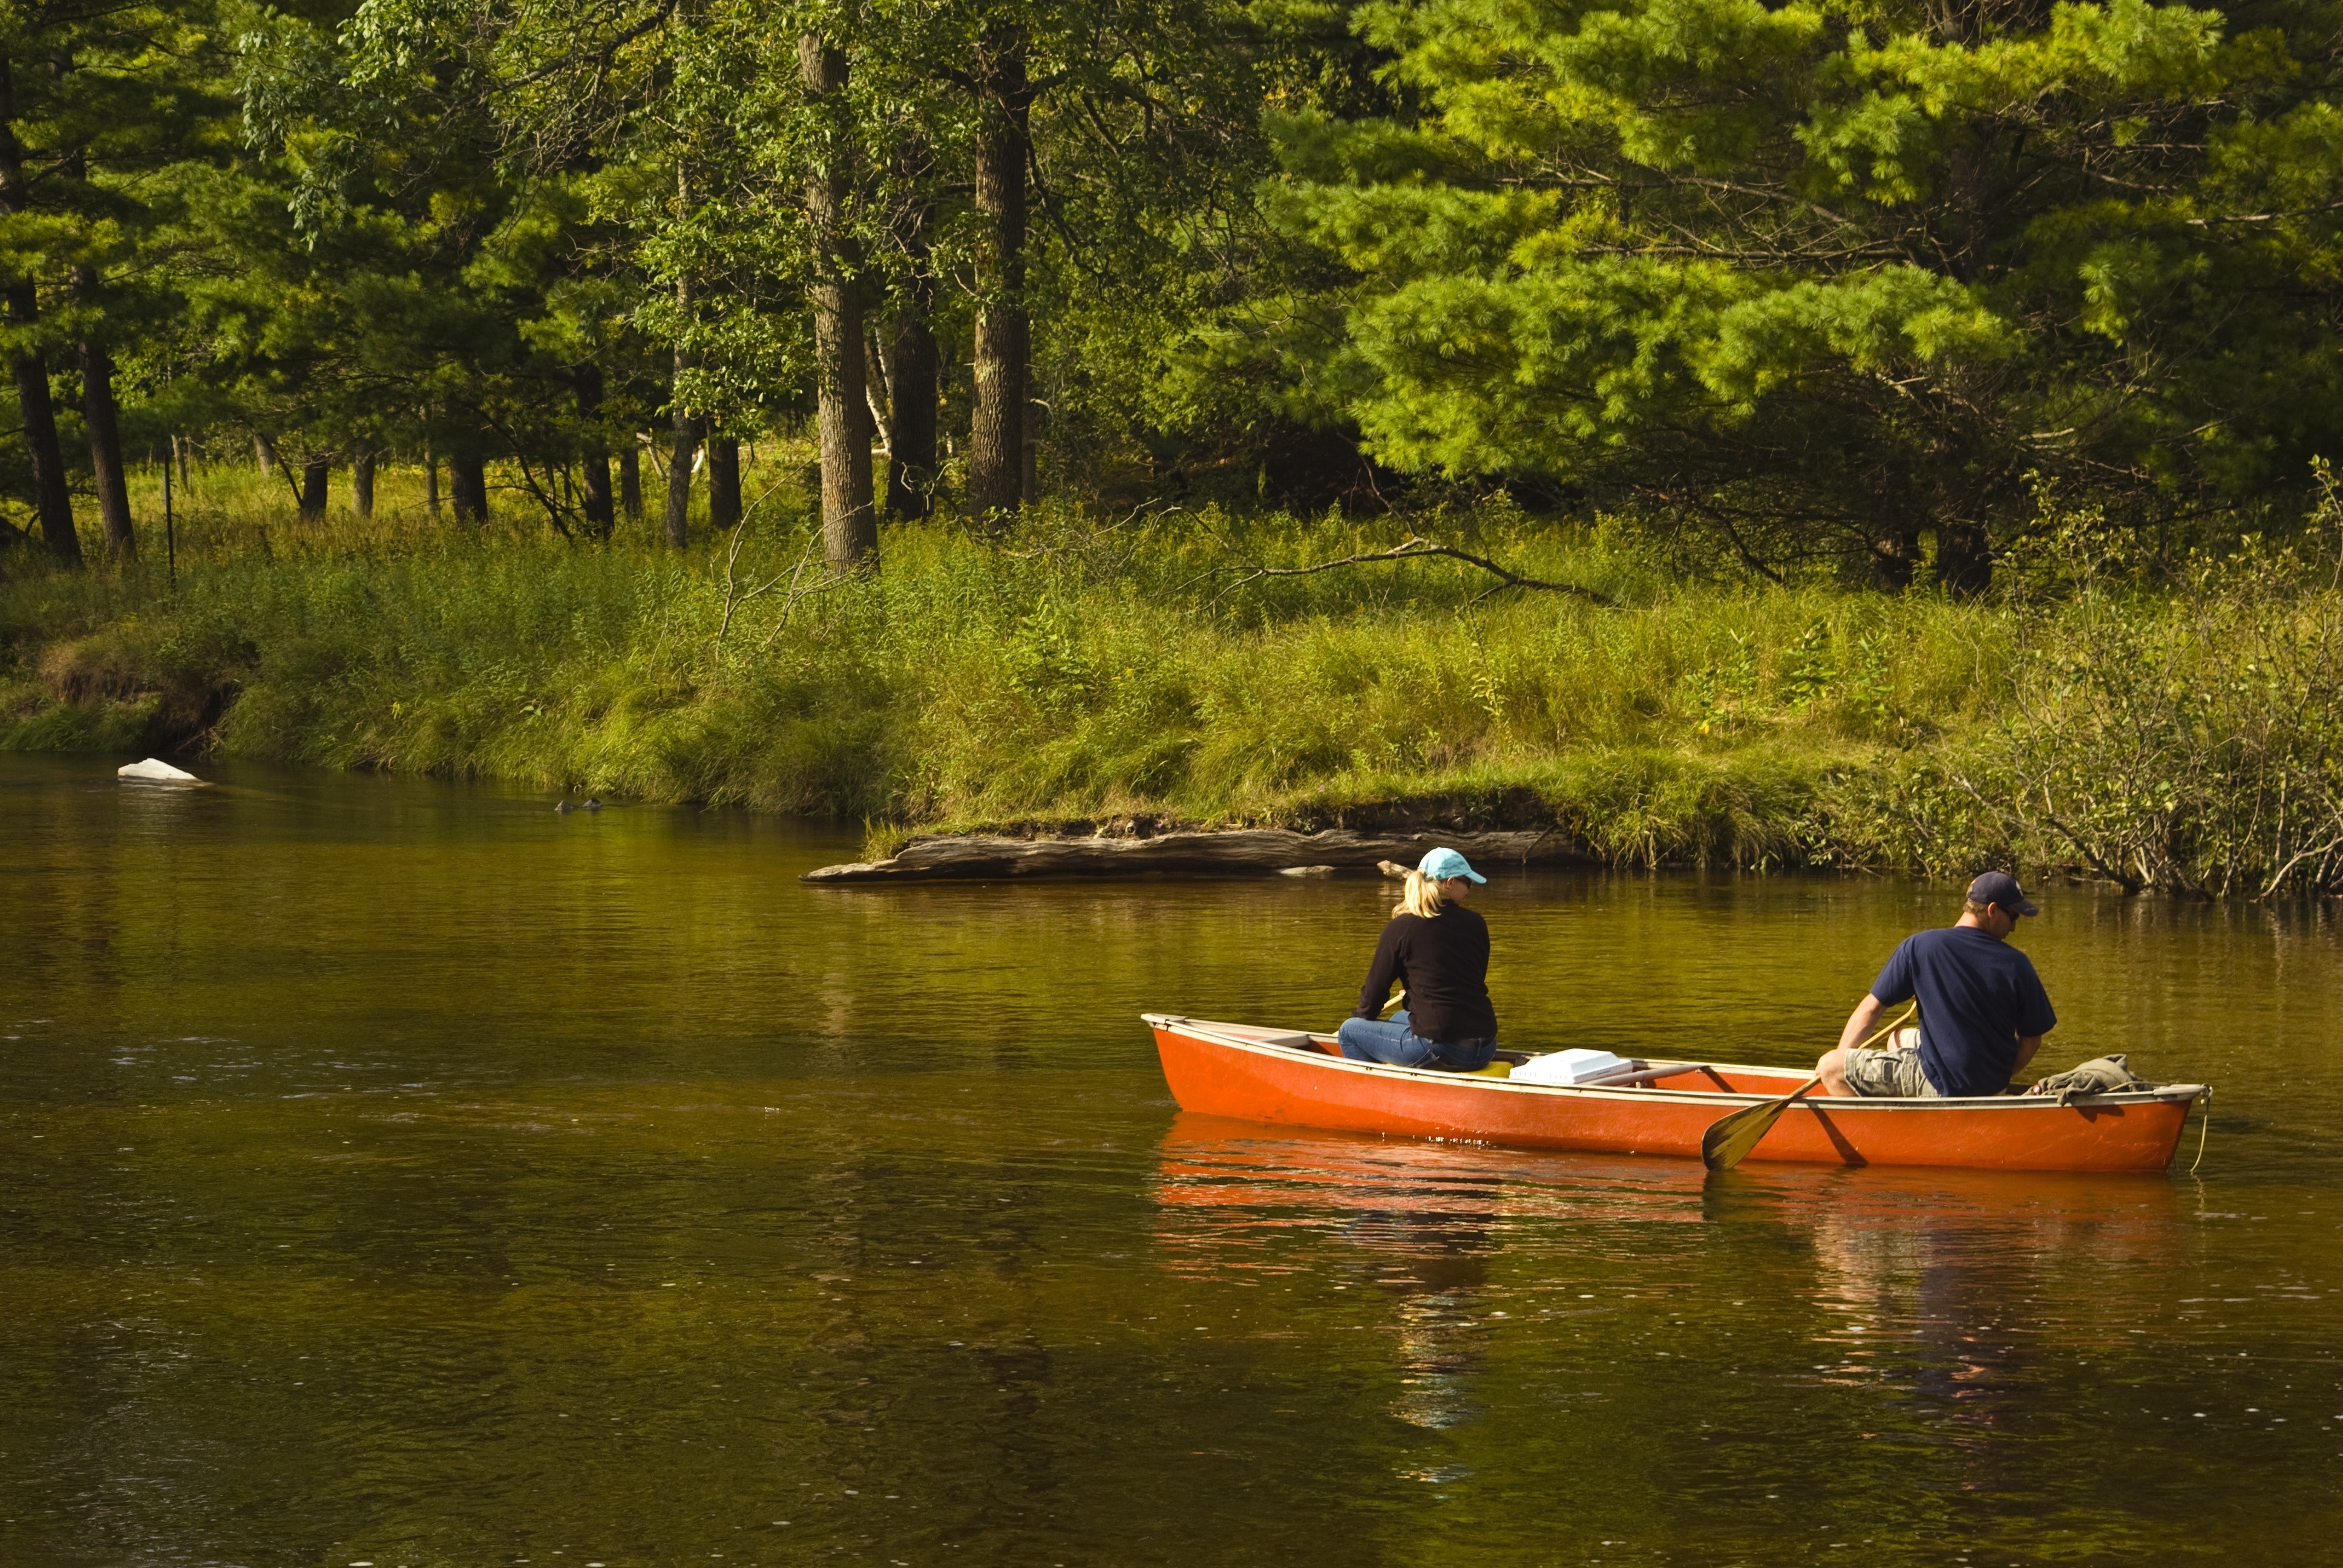
water transportation, boating, bayou, vehicle, boat, kayaking, canoe, outdoor recreation, canoeing, boats and boating equipment and supplies, river, watercraft, recreation, waterway, wilderness, nature reserve, bank, paddle, watercraft rowing, water sport, oar, watercourse, kayak, inlet, loch, lake, wetland, creek, sports equipment, leisure, national park, reflection, stream, landscape, reservoir, marsh, pond